East Texas A&M Lions football

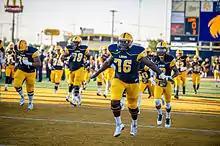
The 2015 team before playing the Adams State Grizzlies

The 2015 Lions repeated as conference champions and returned to the NCAA Division II playoffs for the first time in 20 years where they bowed out in the first round to the Ferris State Bulldogs.